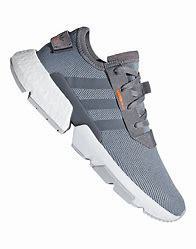
Brand: Adidas
Model: Pod S3 1